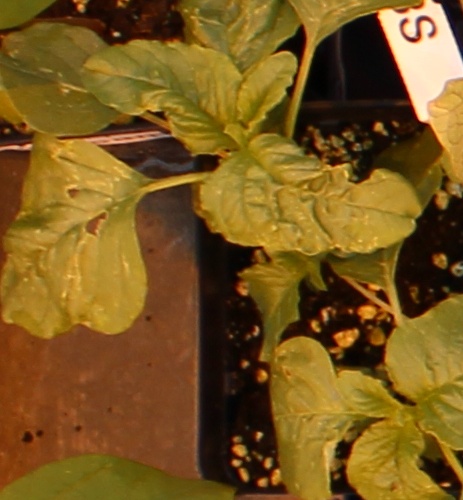
Label: Redroot Pigweed